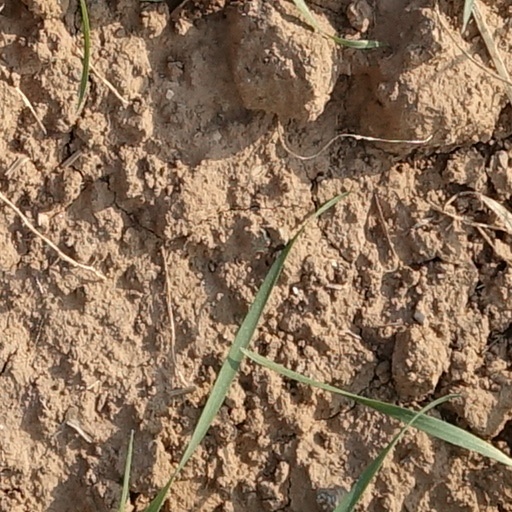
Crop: wheat